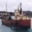
Label: ship